2009 Japanese Grand Prix

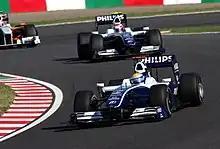
Nico Rosberg and Kazuki Nakajima qualified in 11th and 17th places respectively.

With Webber unable to take part in qualifying, only four drivers would be eliminated in the first session. An early spin into the barriers by Sébastien Buemi looked as if that number would become three, but his team repaired the car in time for him to do a single fast lap. The early pace-setter was Sebastian Vettel, who exchanged blows with the Toyota of Trulli before ultimately coming out on top by the end of the session. Meanwhile, Jaime Alguersuari made the second part of qualifying for the first time in his short career, with Giancarlo Fisichella, Kazuki Nakajima, Romain Grosjean and Vitantonio Liuzzi joining Webber in an early exit from qualifying.